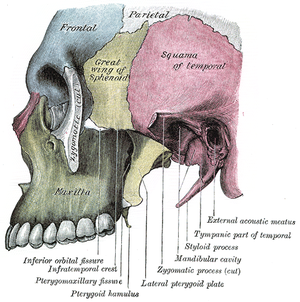
L' os zygomatique ou zygoma possède un corps correspondant au relief palpable de la pommette. Ce corps est relié aux autres os de la face par des prolongements dit processus, qui sont au nombre de quatre :